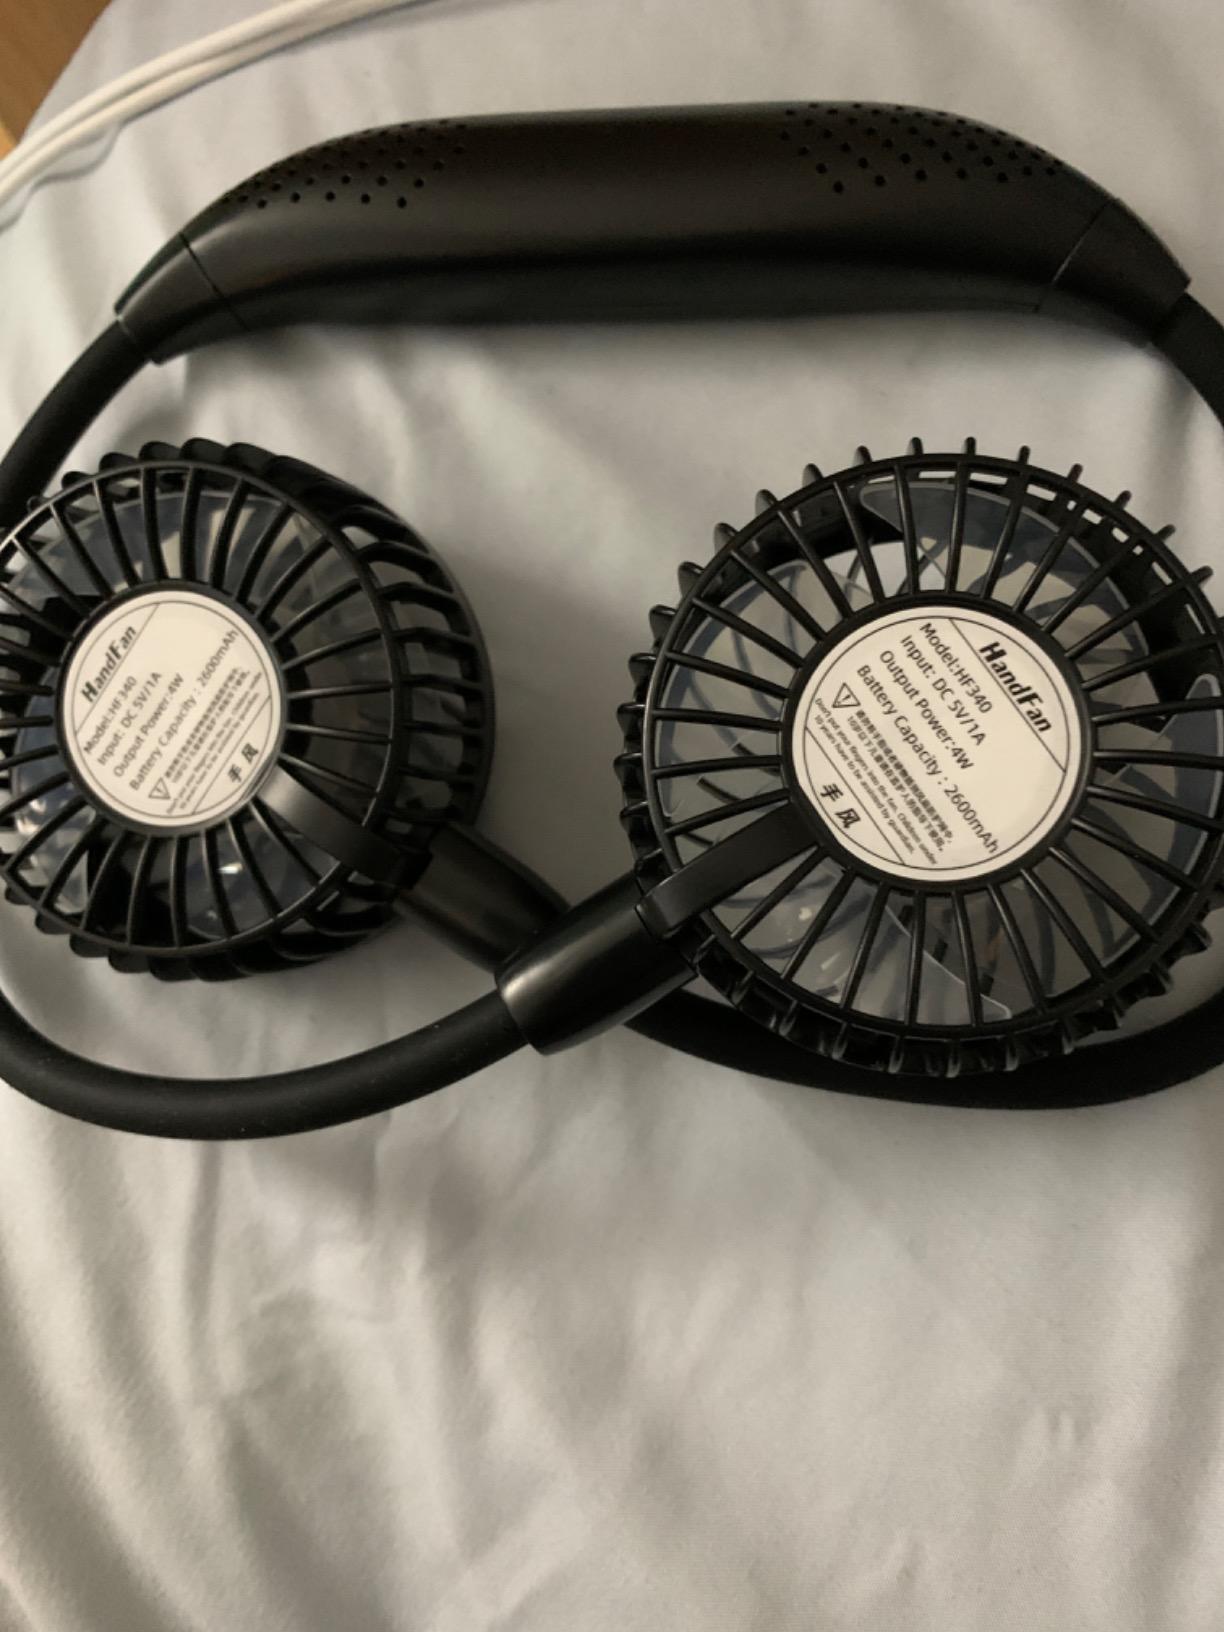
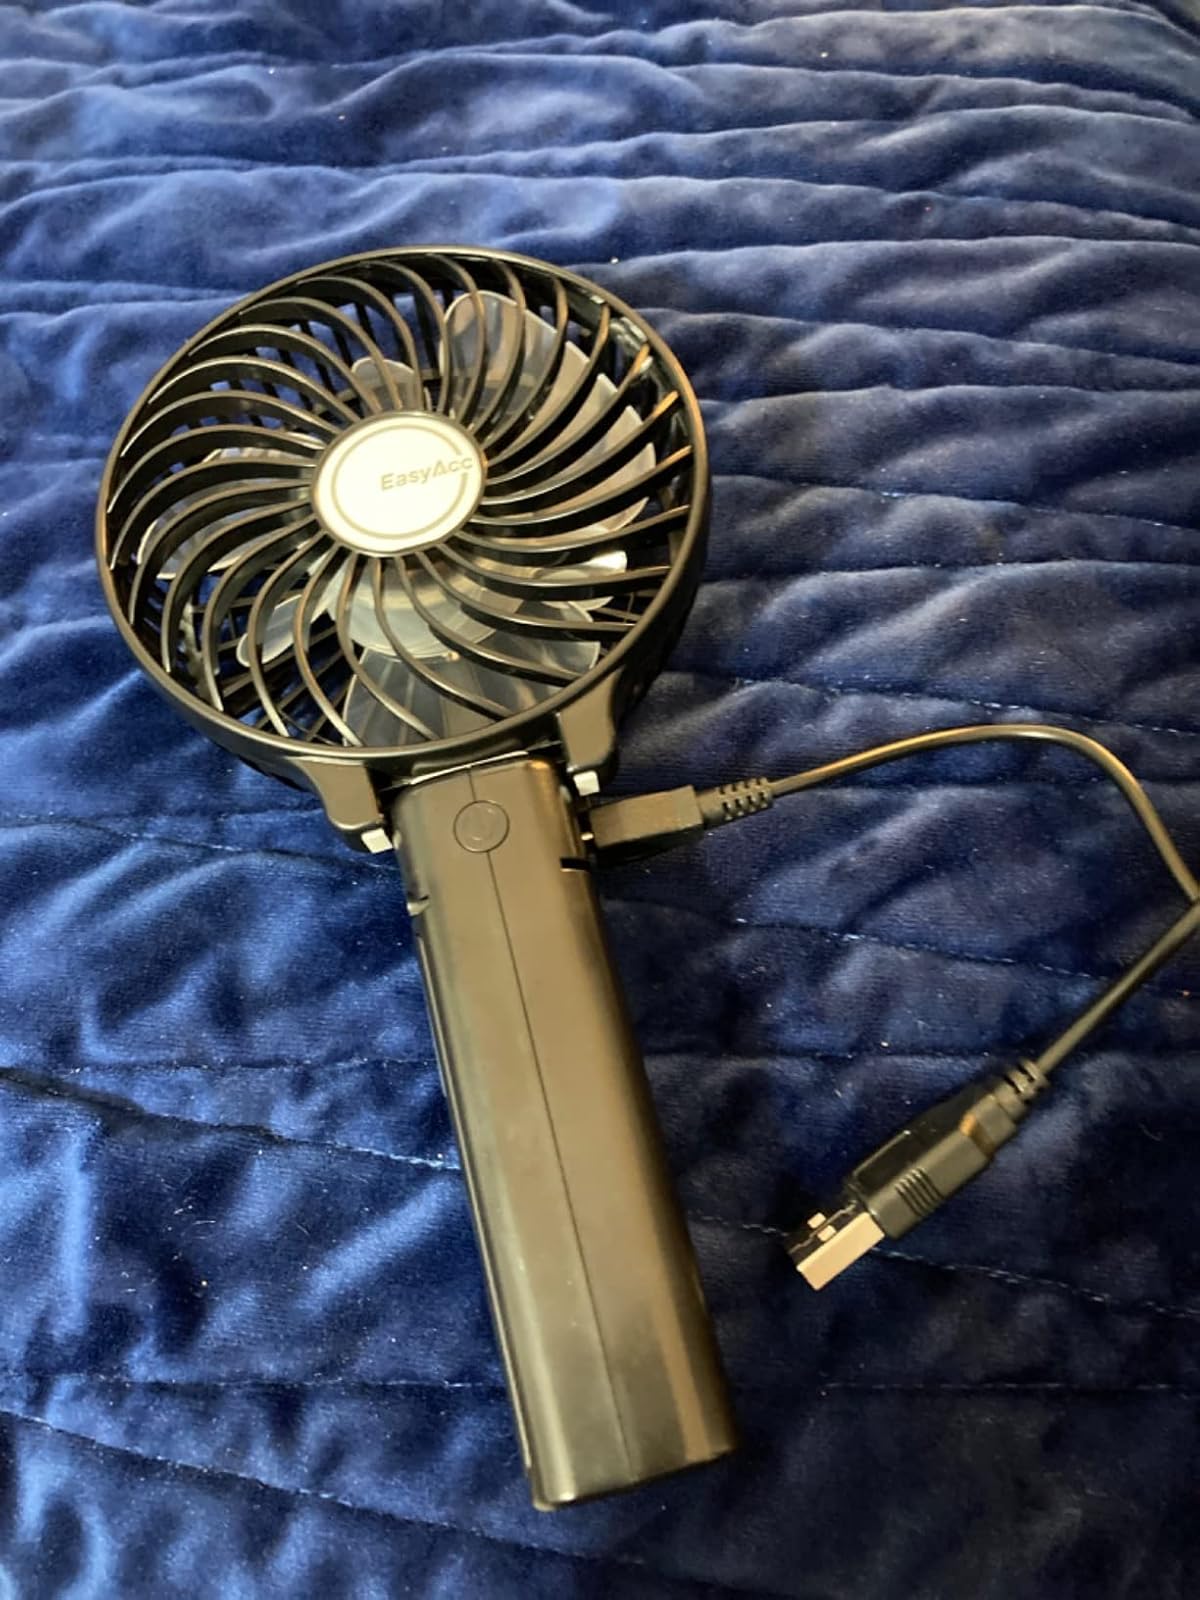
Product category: fan
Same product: no